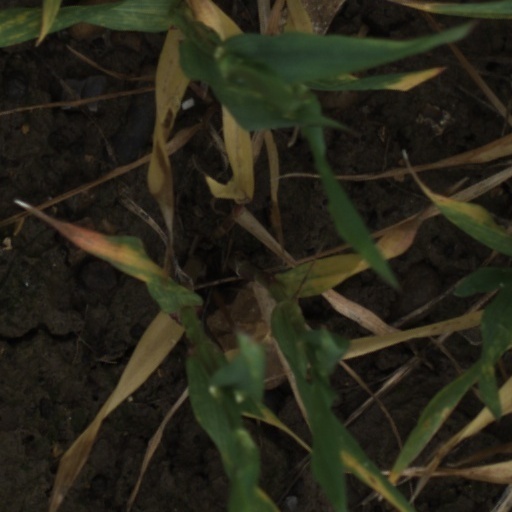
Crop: wheat